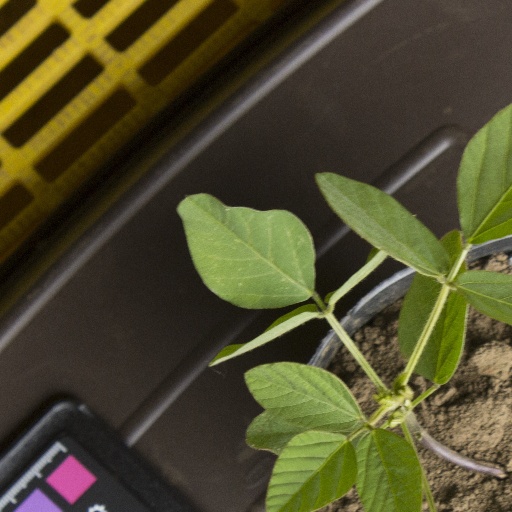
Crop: soybean